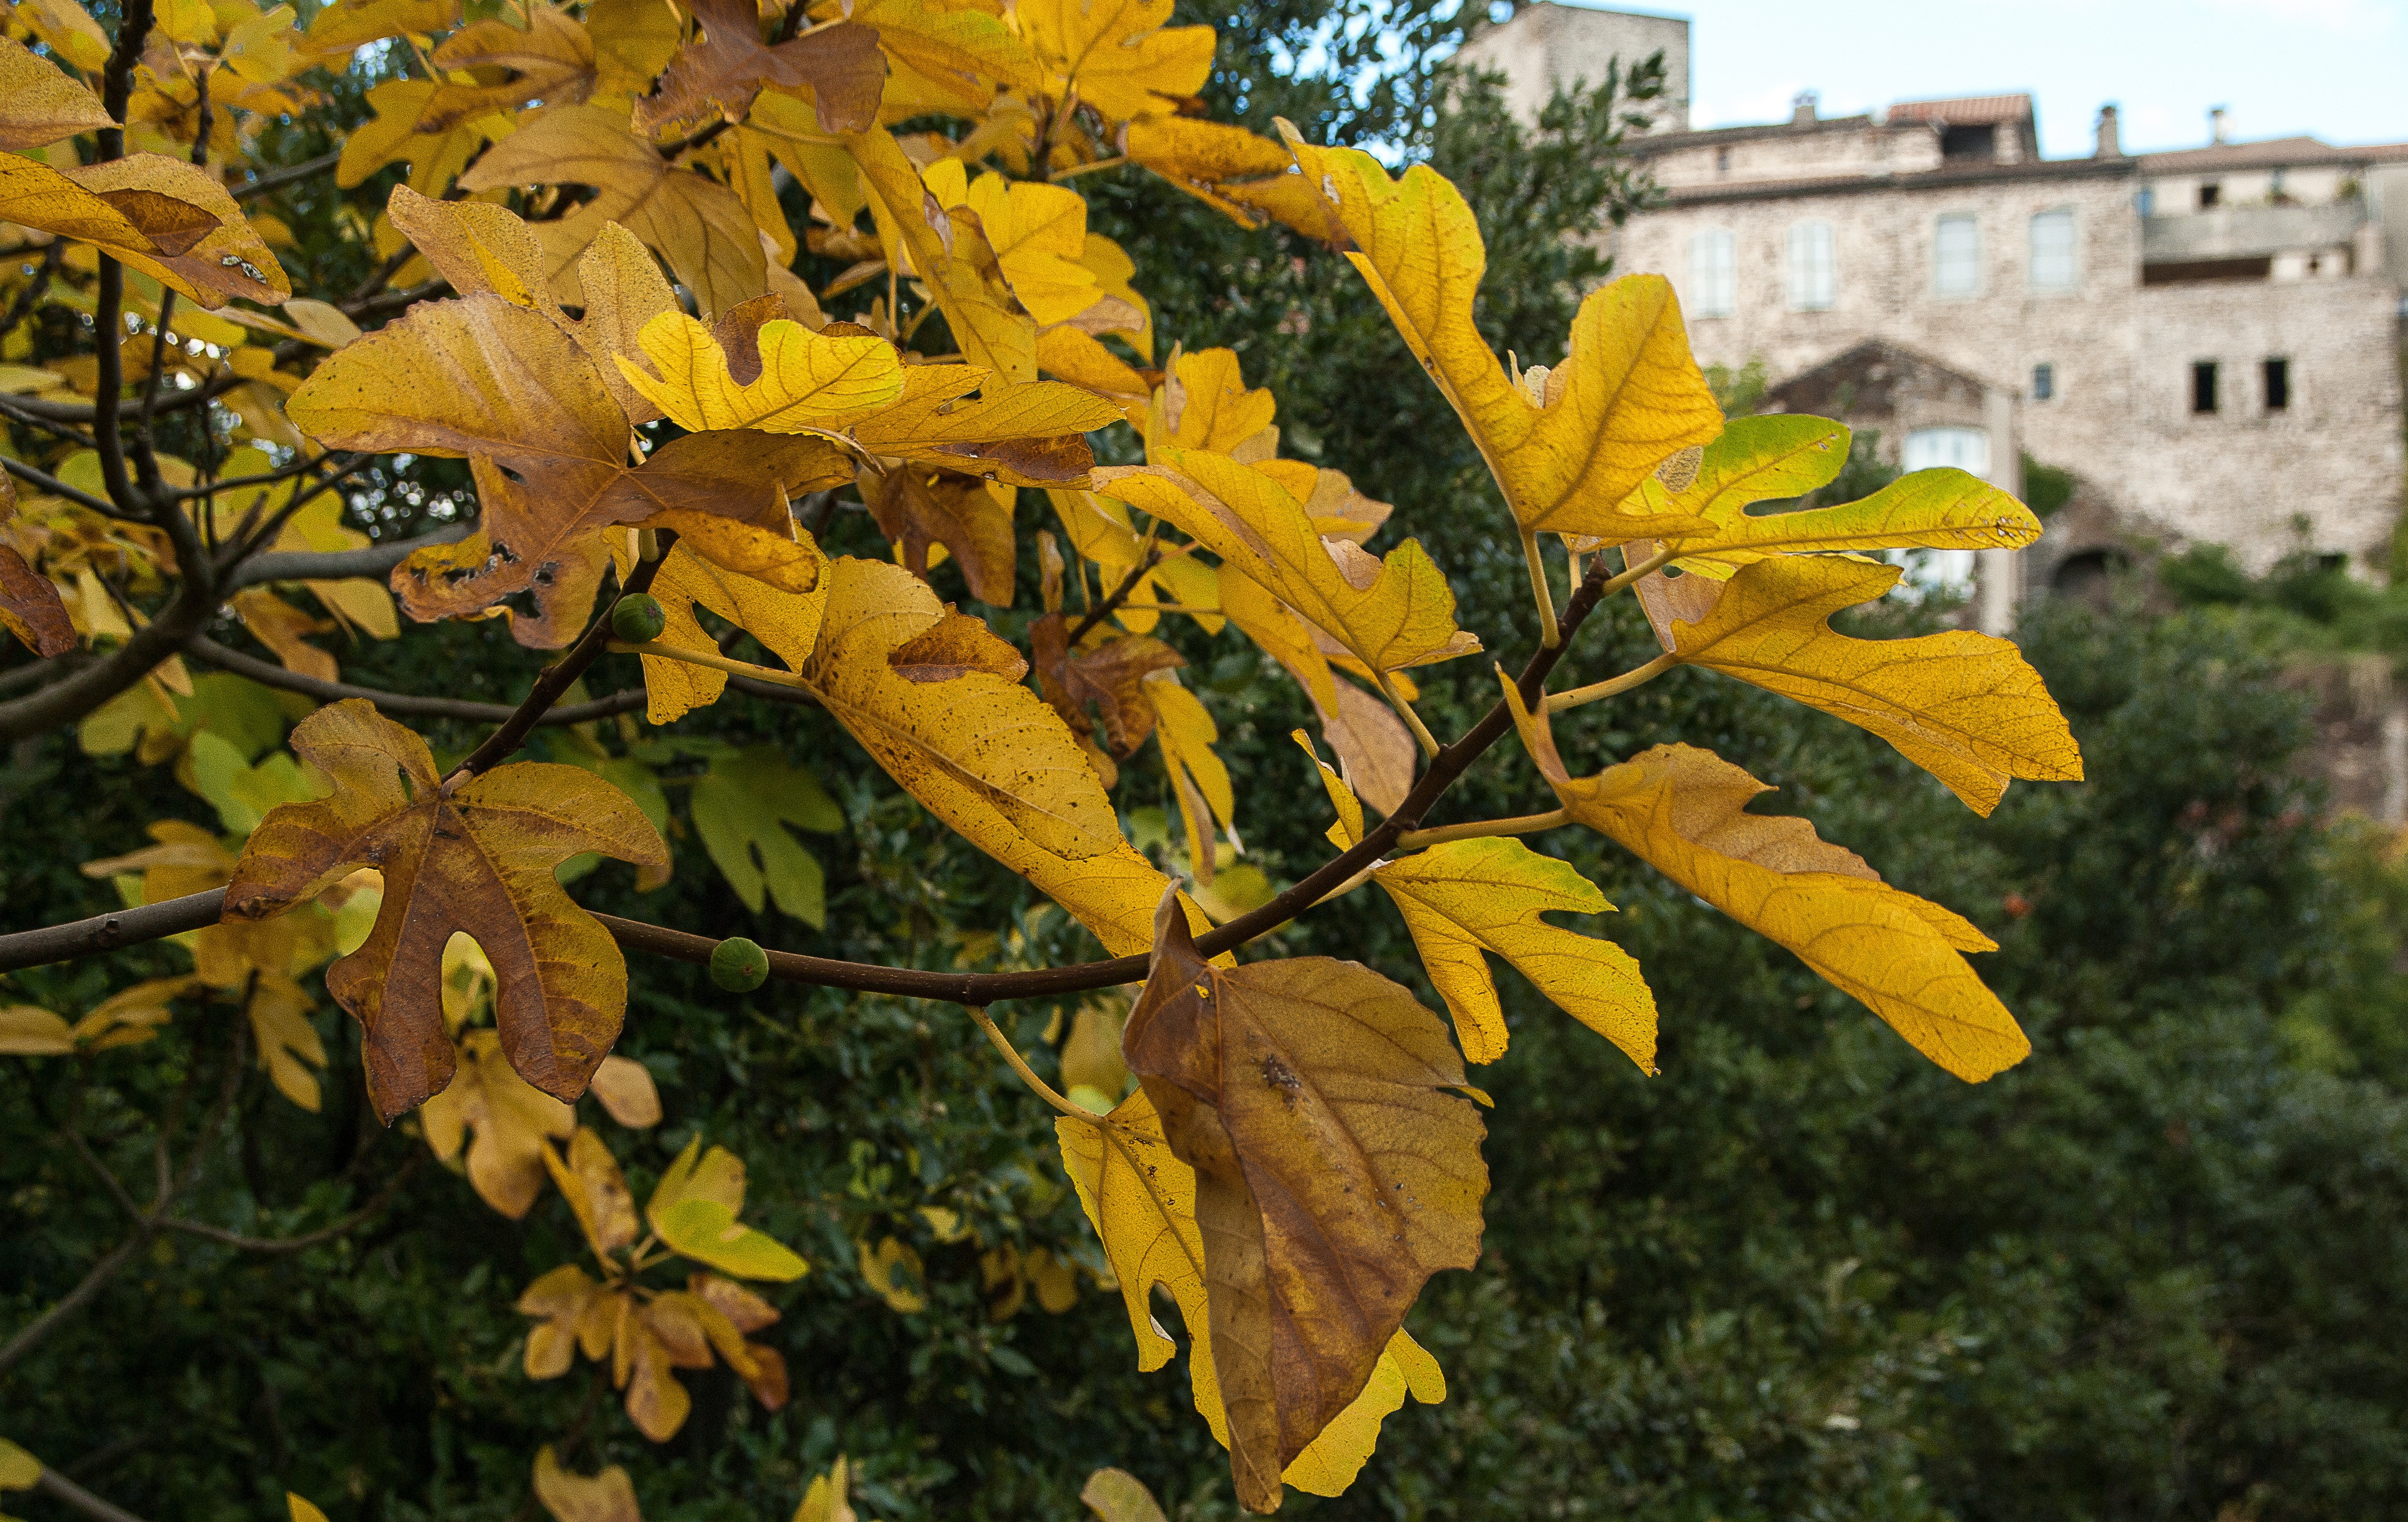
tree, branch, plant, leaf, flower, autumn, botany, yellow, season, shrub, deciduous, cevennes, figs, autumn leaves, herald, flowering plant, maidenhair tree, fig tree, woody plant, land plant